Neppu Station

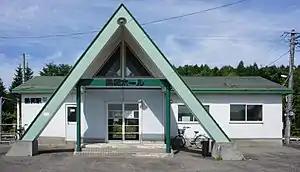
The station in 2017.

is a railway station in Kuromatsunai, Suttsu District, Hokkaidō, Japan.